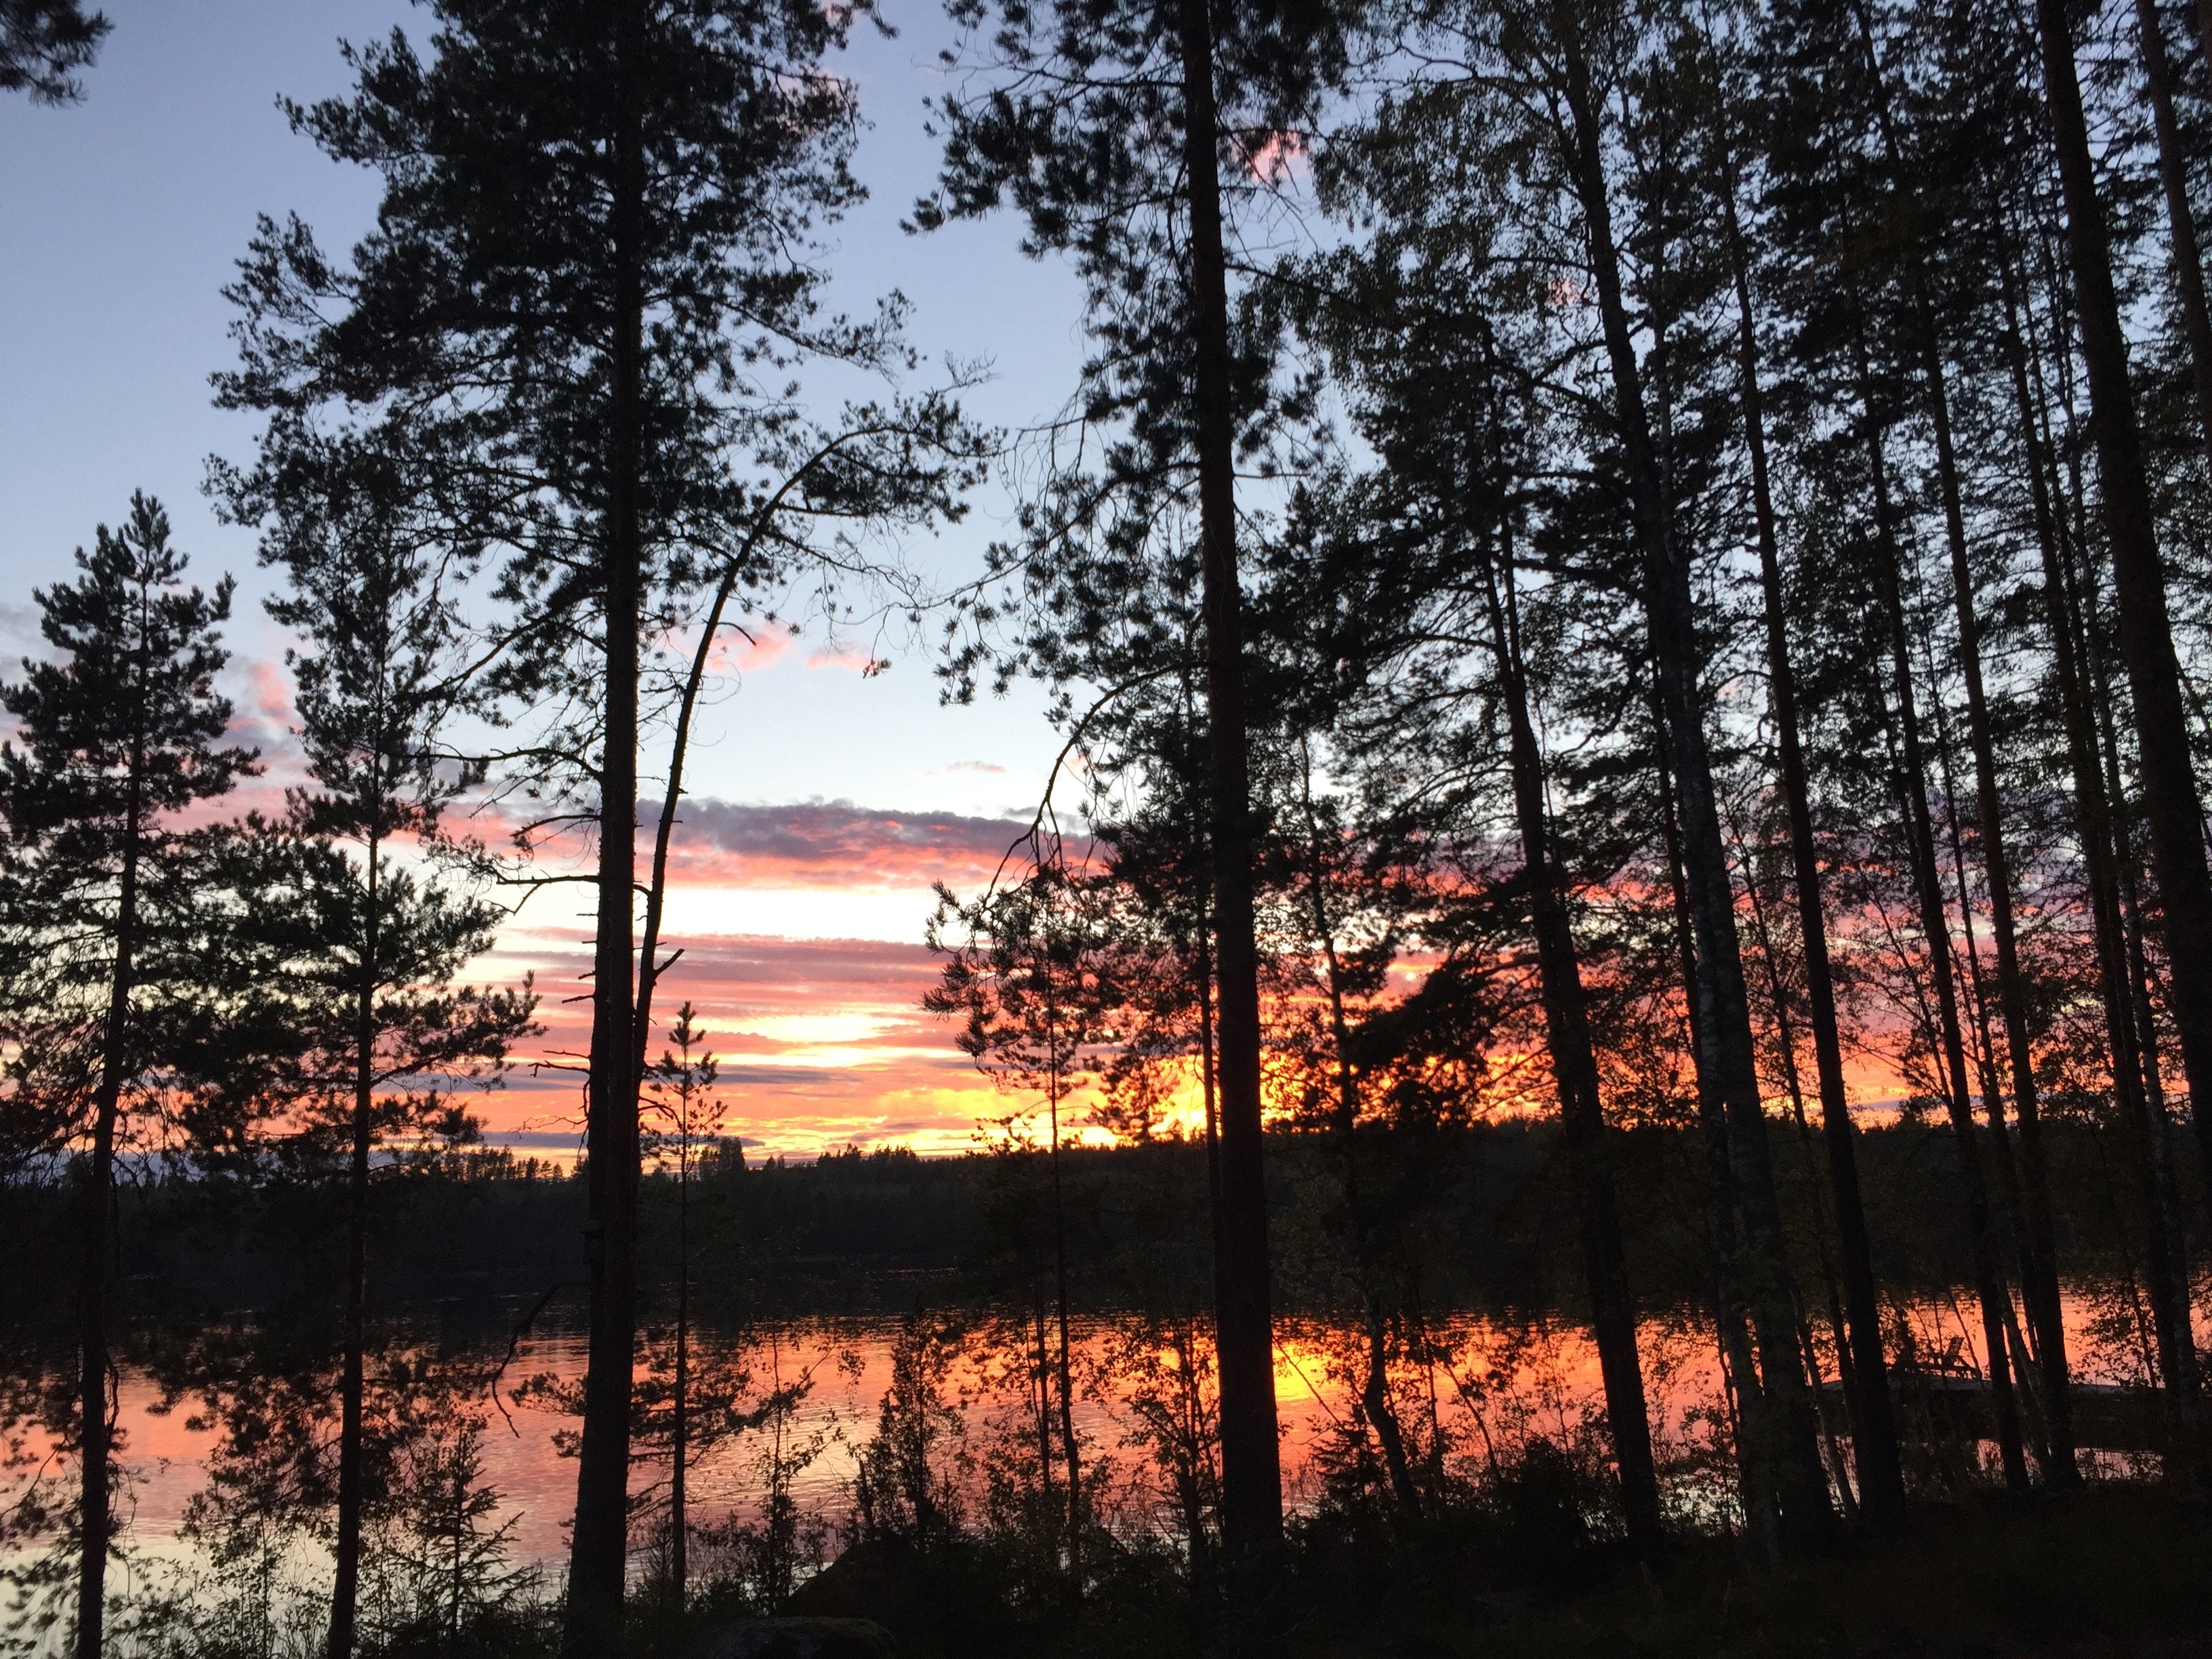
tree, water, nature, forest, horizon, plant, sunset, morning, leaf, evening, twilight, orange, reflection, autumn, colorful, season, trees, woodland, habitat, evening sun, evening sky, setting sun, colorful sunset, evening red, natural environment, woody plant